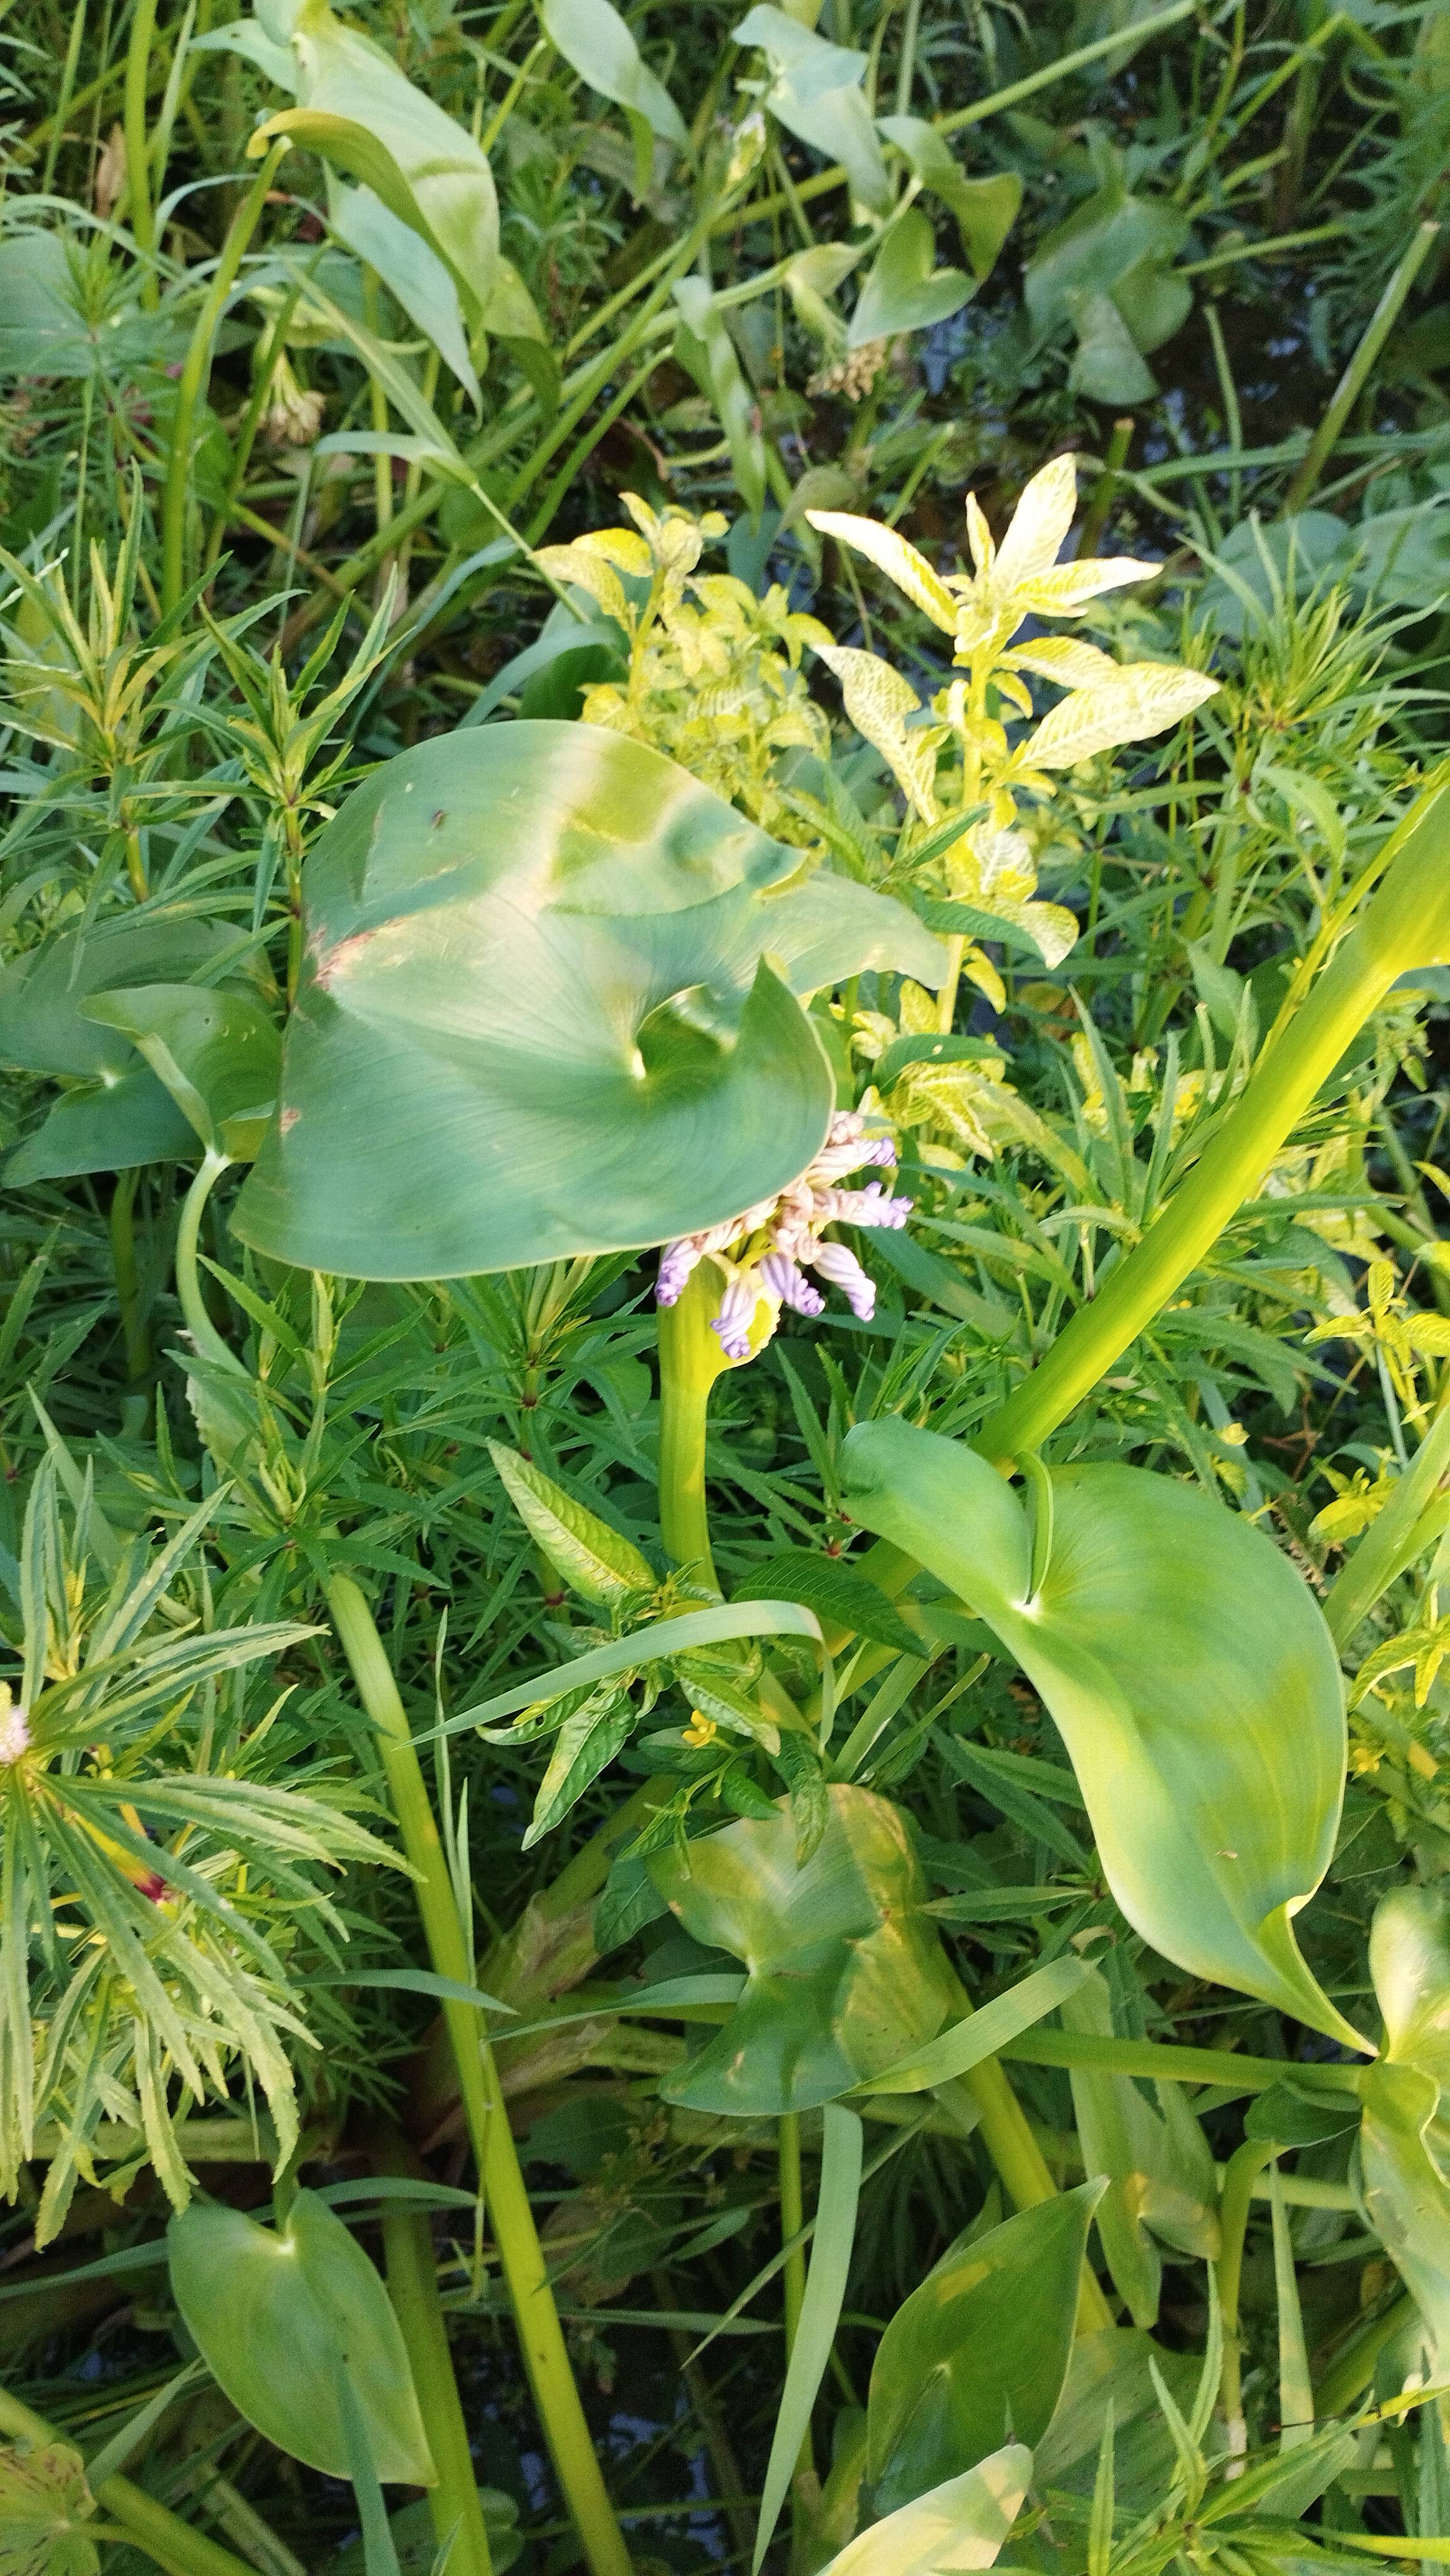
Species: Heartleaf False Pickerelweed (Monochoria korsakowii)